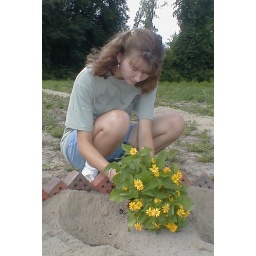
Lisa planting flowers in the &amp;quot;cow bed&amp;quot; at her new house in 2002 (Just prior to the wedding)